Ancient Rome and wine

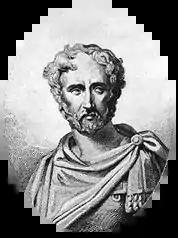
Imaginary portrayal of Pliny the Elder.

Although wild "V. vinifera" vines have existed along the Rhine since prehistory, the earliest evidence of viticulture dates to the Roman conquest and settlement of the western territories of Germania. Agricultural tools, such as pruning knives, have been found near Roman garrison posts in Trier and Cologne, but the first definitive record of wine production dates to the 370 AD work by Ausonius titled "Mosella", wherein he described vibrant vineyards along the Mosel. A native of Bordeaux, Ausonius compared the vineyards favorably to those of his homeland and seems to indicate that viticulture had long been present in this area. The reasons for planting Rhineland were to cater to the growing demand of Roman soldiers along the "Limes Germanicus" (German frontier) and the high costs associated with importing wine from Rome, Spain or Bordeaux. The Romans briefly considered building a canal that would link the Saône and Mosel rivers in order to facilitate waterway trading. The alternative was to drink what Tacitus described as an inferior beer-like beverage.